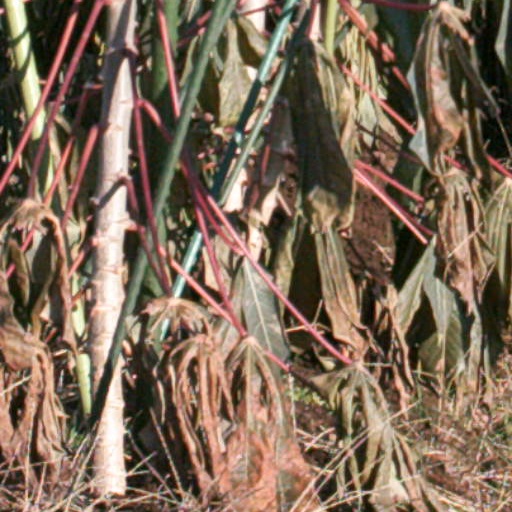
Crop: cassava